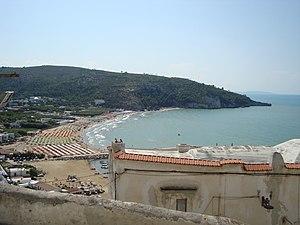
Peschici est une commune italienne de la province de Foggia dans la région des Pouilles.